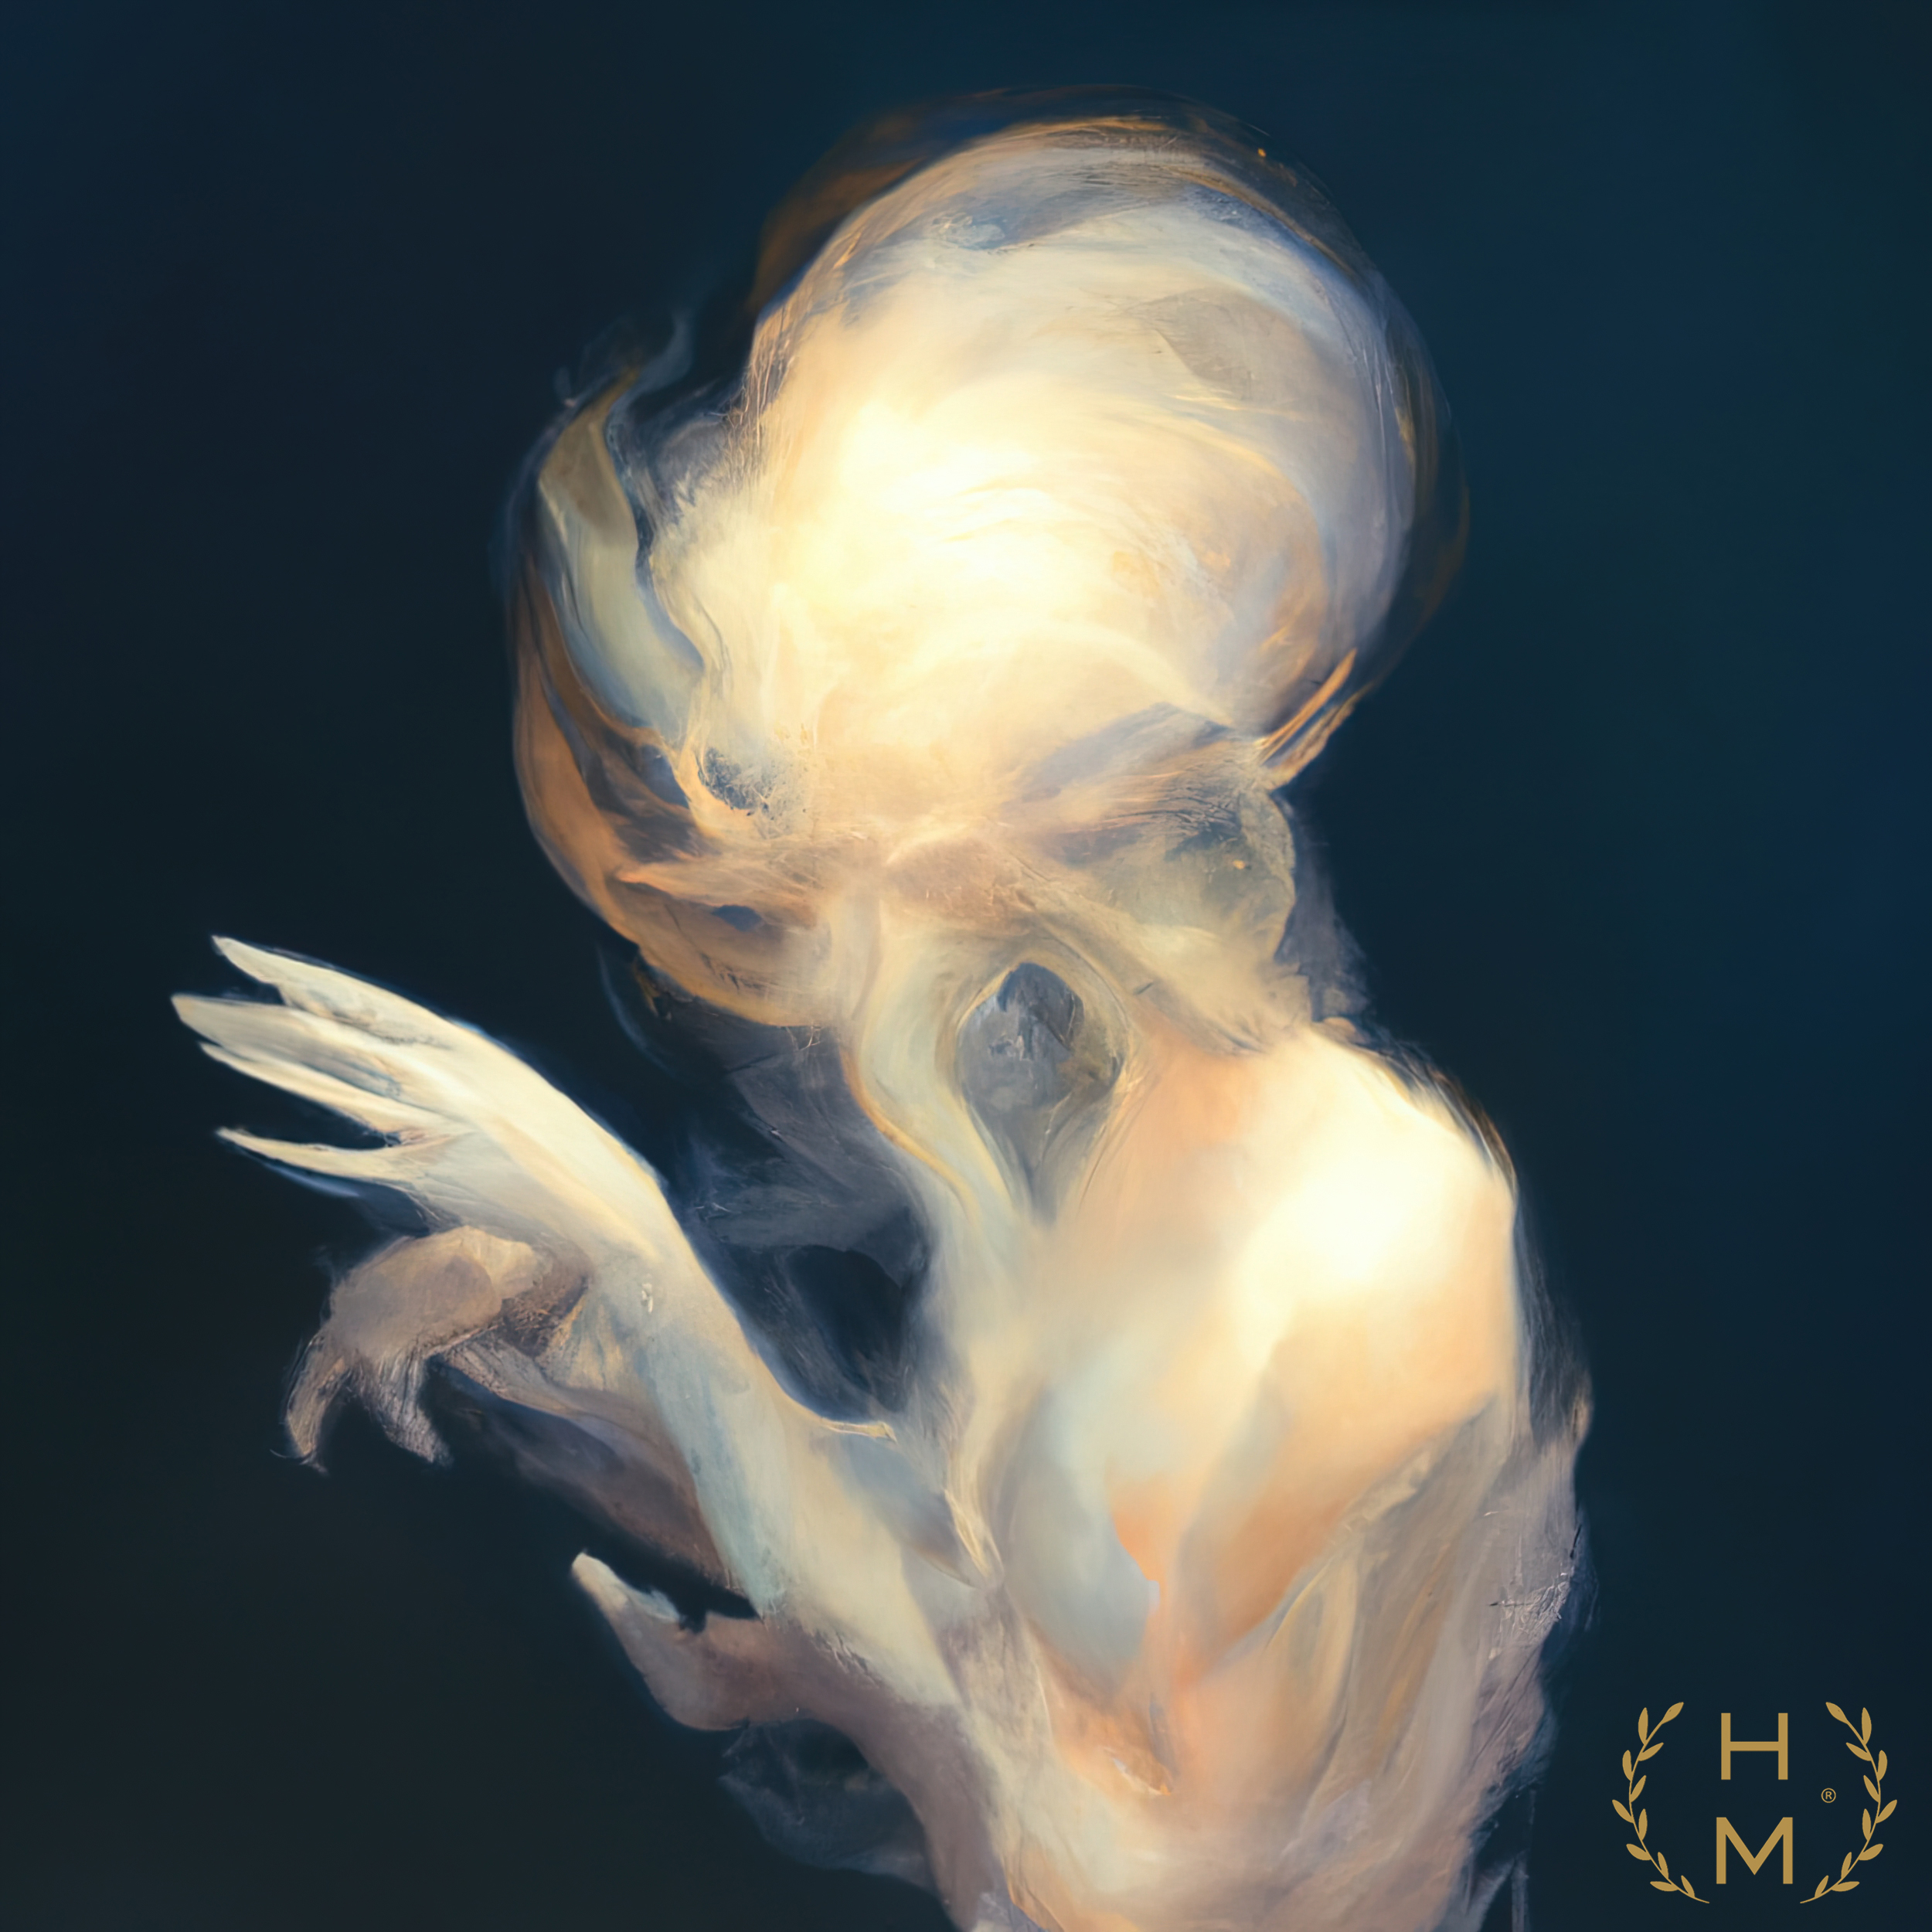
hel mort, hel, mort, helmort, art, contemporary art, contemporaryart, painting, paintings, woman, women, girl, girls, beautiful, style, fashion, digital, abstract, NFT, NFTs, mixed media, oil, oils, mixedmedia, artwork, art gallery, art brand, artbrand, artgallery, abstract painting, acrylic painting, paint, watercolor, art collector, portrait, canvas print, abstract canvas print, colorful canvas print, van gogh, great, cheap, interesting, amazing, ready to hang, impressionism, jaw, gesture, smoke, electric blue, human anatomy, darkness, cg artwork, visual arts, illustration, Transparent material, flesh, chest, font, back, cnidaria, fashion accessory